Ira D. Sankey

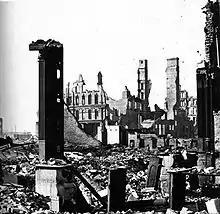
Chicago after the fire

Within the Moody–Sankey mission, Moody preached and Sankey sang. Late in 1871, mission work was interrupted by the Great Chicago Fire, which destroyed 18,000 buildings, killed around 300 people, and left a third of the city's population homeless. Sankey watched the conflagration from a small boat in which he rowed out into Lake Michigan. The fire destroyed Moody's church, and Sankey returned temporarily to New Castle. However, he soon received a message from Moody asking him to come back to Chicago and resume the partnership. He did so and worked with Moody in the revival of churches in Chicago, Springfield and elsewhere. In October 1872 Sankey moved his family permanently to Chicago.